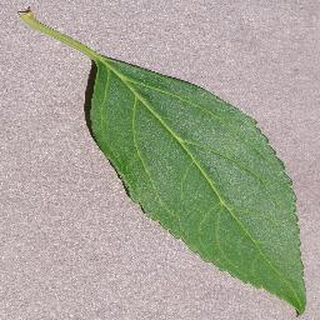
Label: healthy_cherry